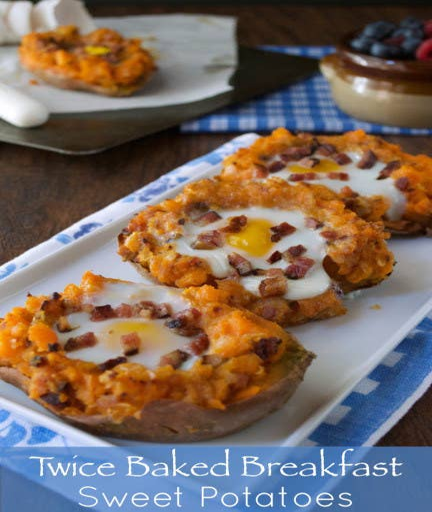
these loaded sweet potatoes have grams of protein per serving .